Remote terminal unit

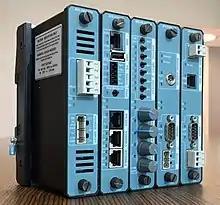

A remote terminal unit (RTU) is a microprocessor-controlled electronic device that interfaces objects in the physical world to a distributed control system or SCADA (supervisory control and data acquisition) system by transmitting telemetry data to a master system, and by using messages from the master supervisory system to control connected objects. Other terms that may be used for RTU are remote telemetry unit and remote telecontrol unit.